John Wall

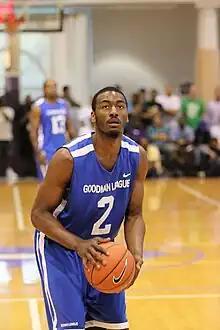
John Wall shooting a free throw at Drew-Goodman League

Originally recruited by the University of Kentucky, Duke University, Georgia Tech, and University of Kansas, Wall announced his commitment to attend the University of Kentucky on May 19, 2009. He was suspended by the NCAA from Kentucky's first exhibition game and first regular season game for travel benefits he received from his AAU coach Brian Clifton, a certified agent at the time. In his first action as a Wildcat, in an exhibition game against Clarion University of Pennsylvania, the freshman point guard led his team to victory with 27 points and nine assists in 28 minutes of playing time. In his collegiate debut at Kentucky versus Miami University, Wall made the game-winning shot with .5 seconds left on the clock to help then #5 ranked Kentucky win. He finished with 19 points, two rebounds, five assists, and three steals.